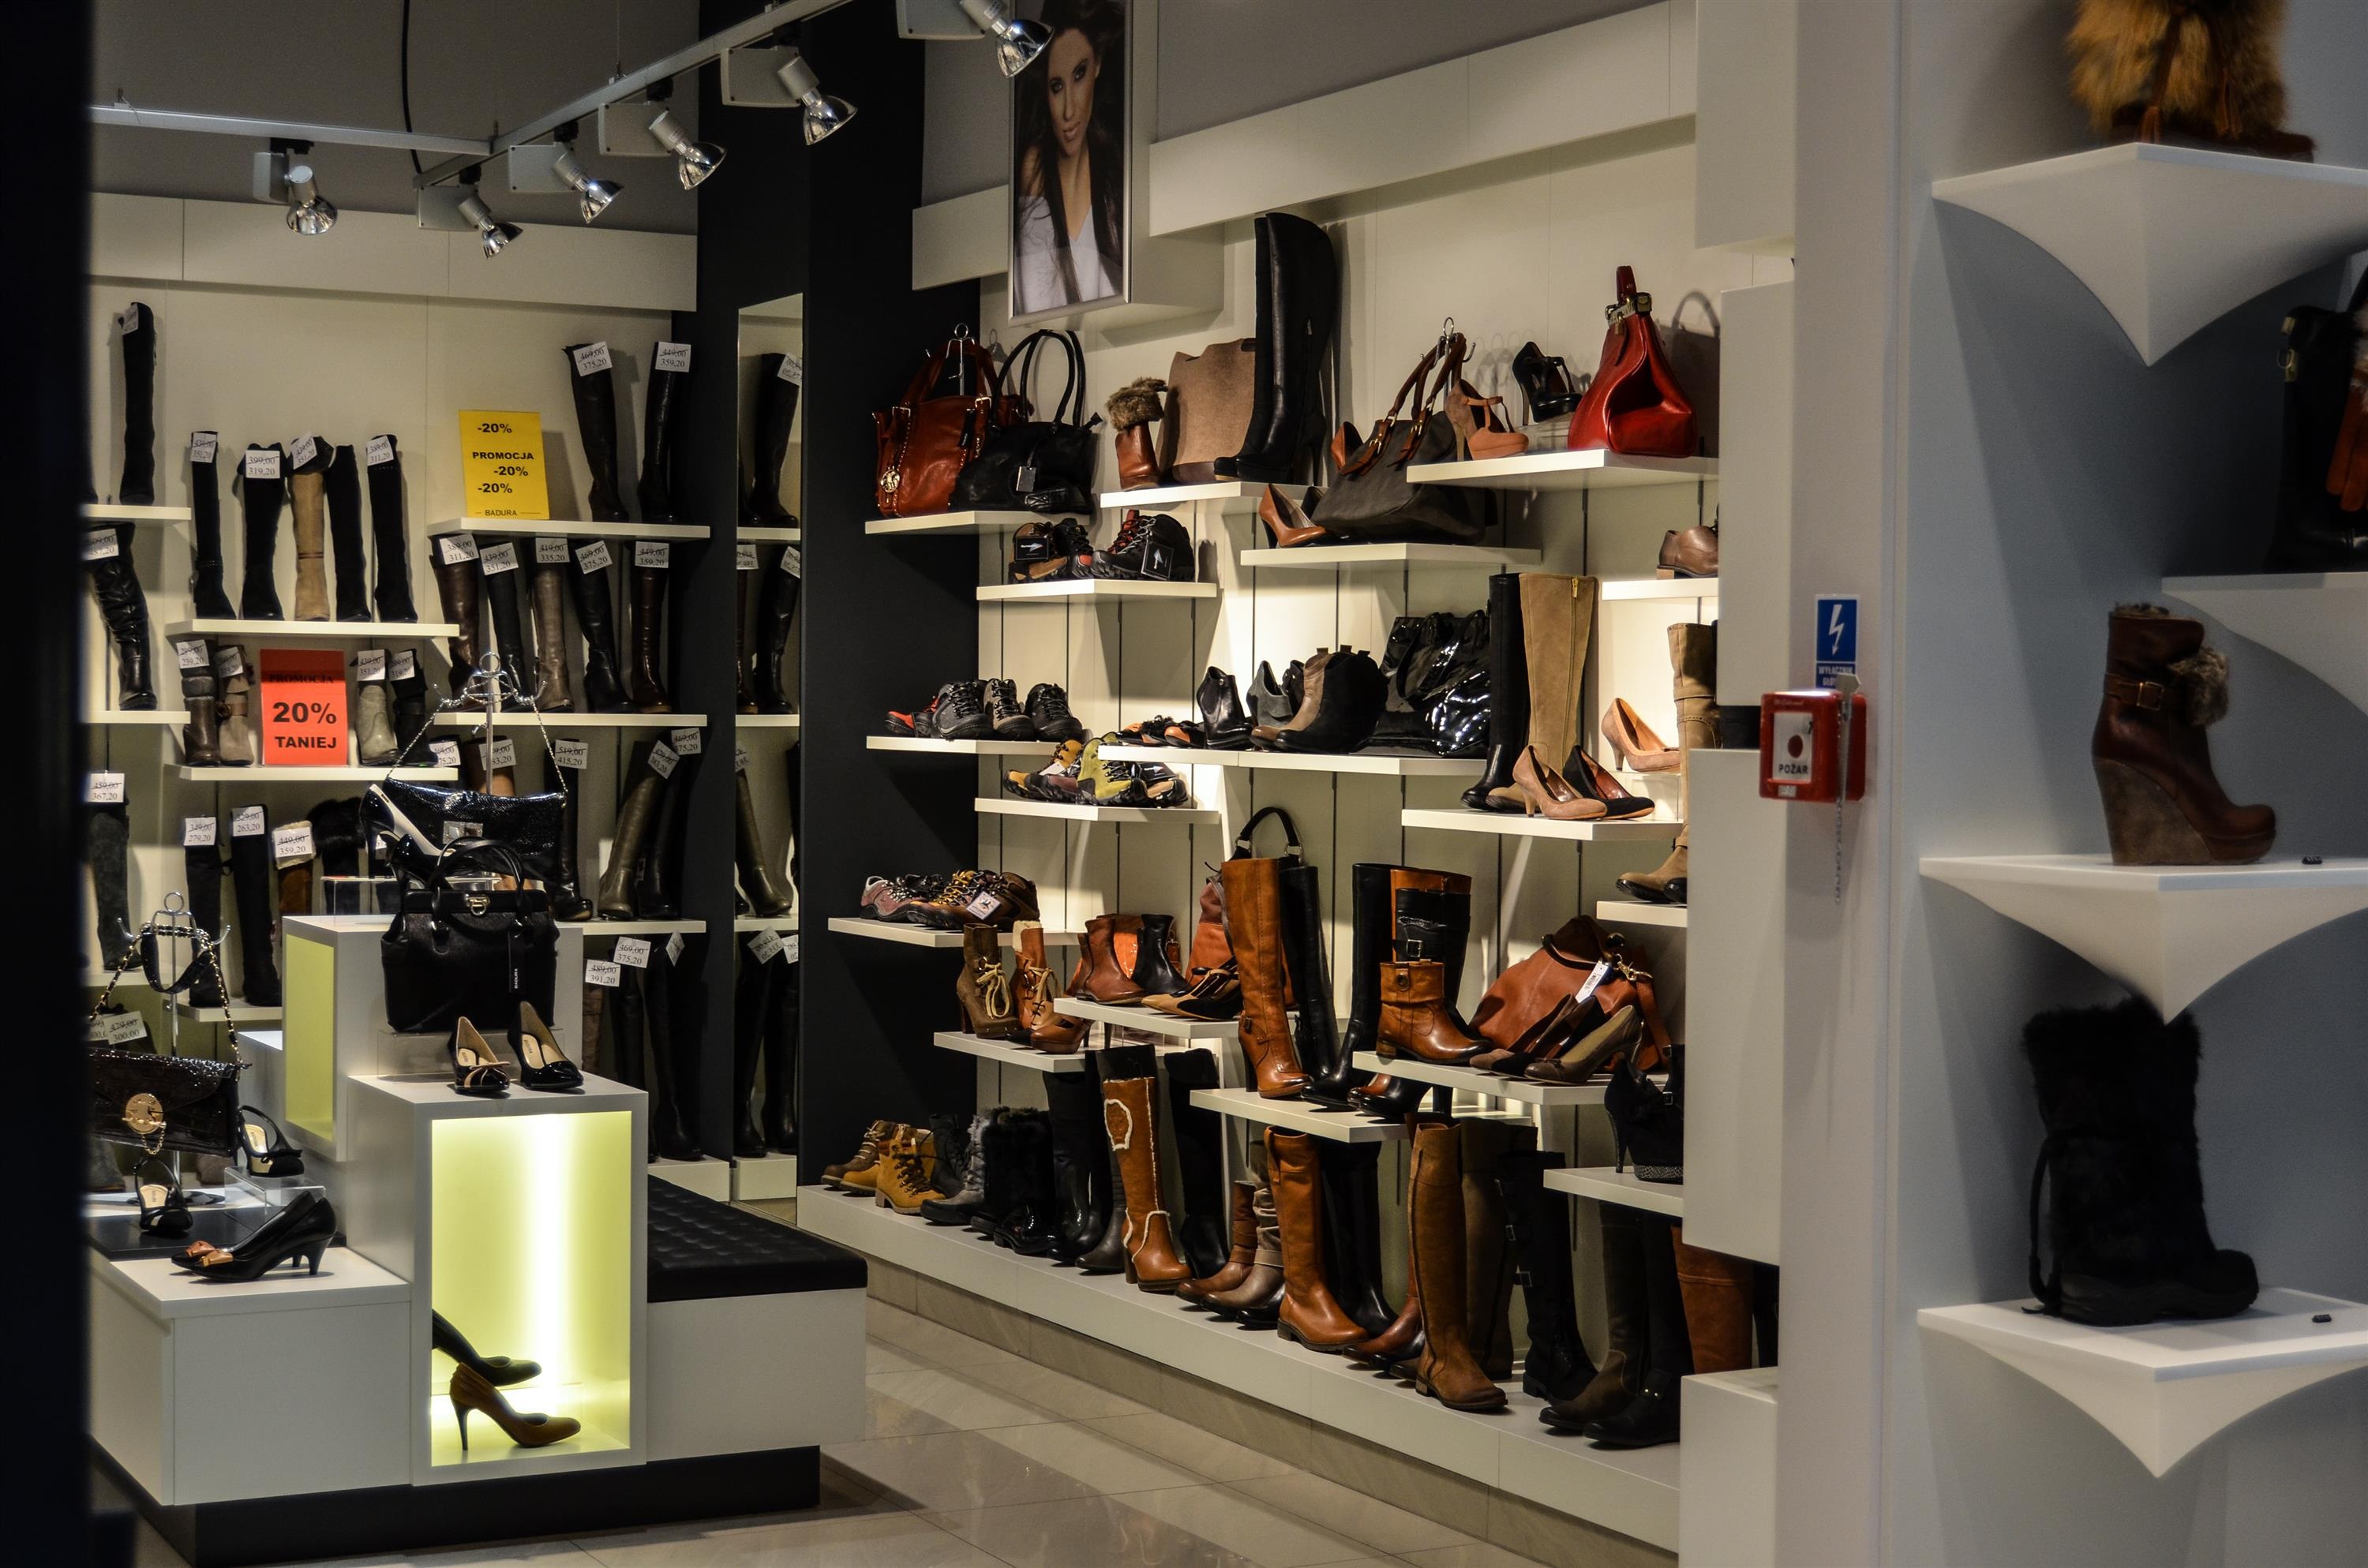
home, shop, business, clothing, shopping, room, interior design, boutique, shoes, design, shelves, tourist attraction, buy, exhibition, clothes, already